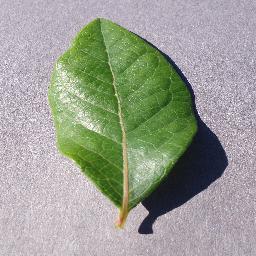
Label: Blueberry___healthy